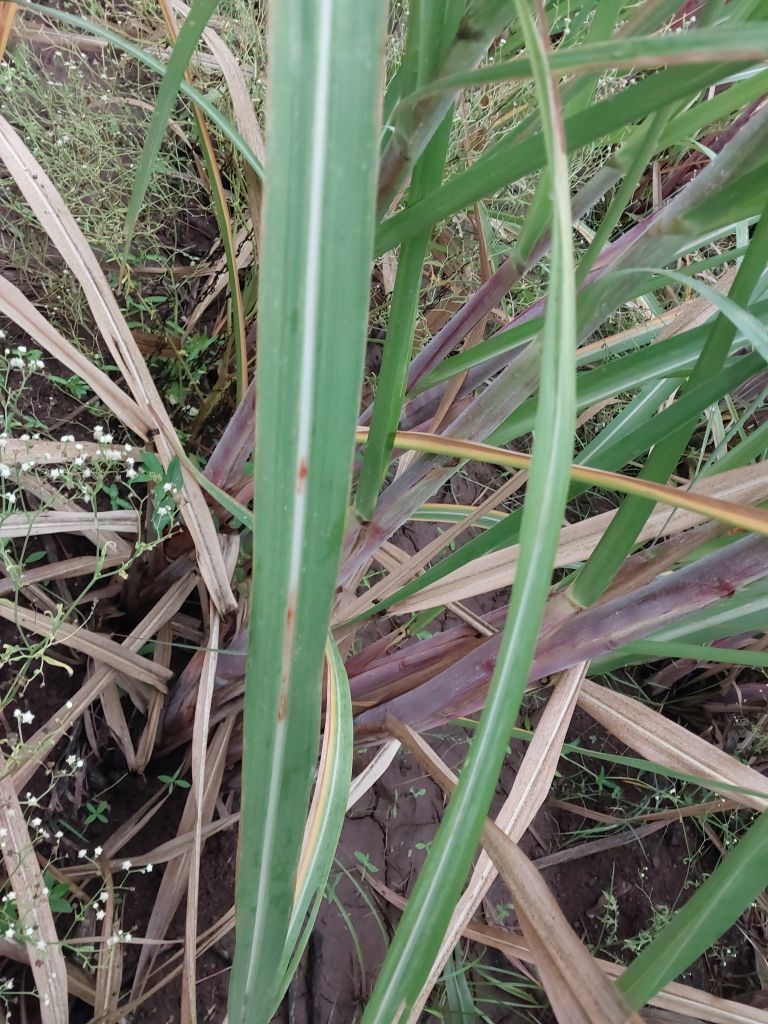
Label: Brown Spot